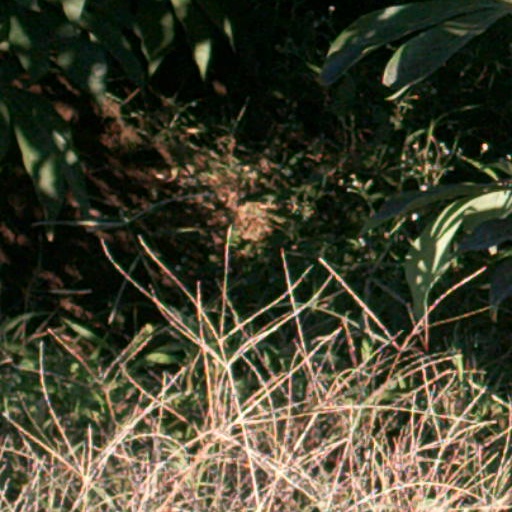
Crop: cassava